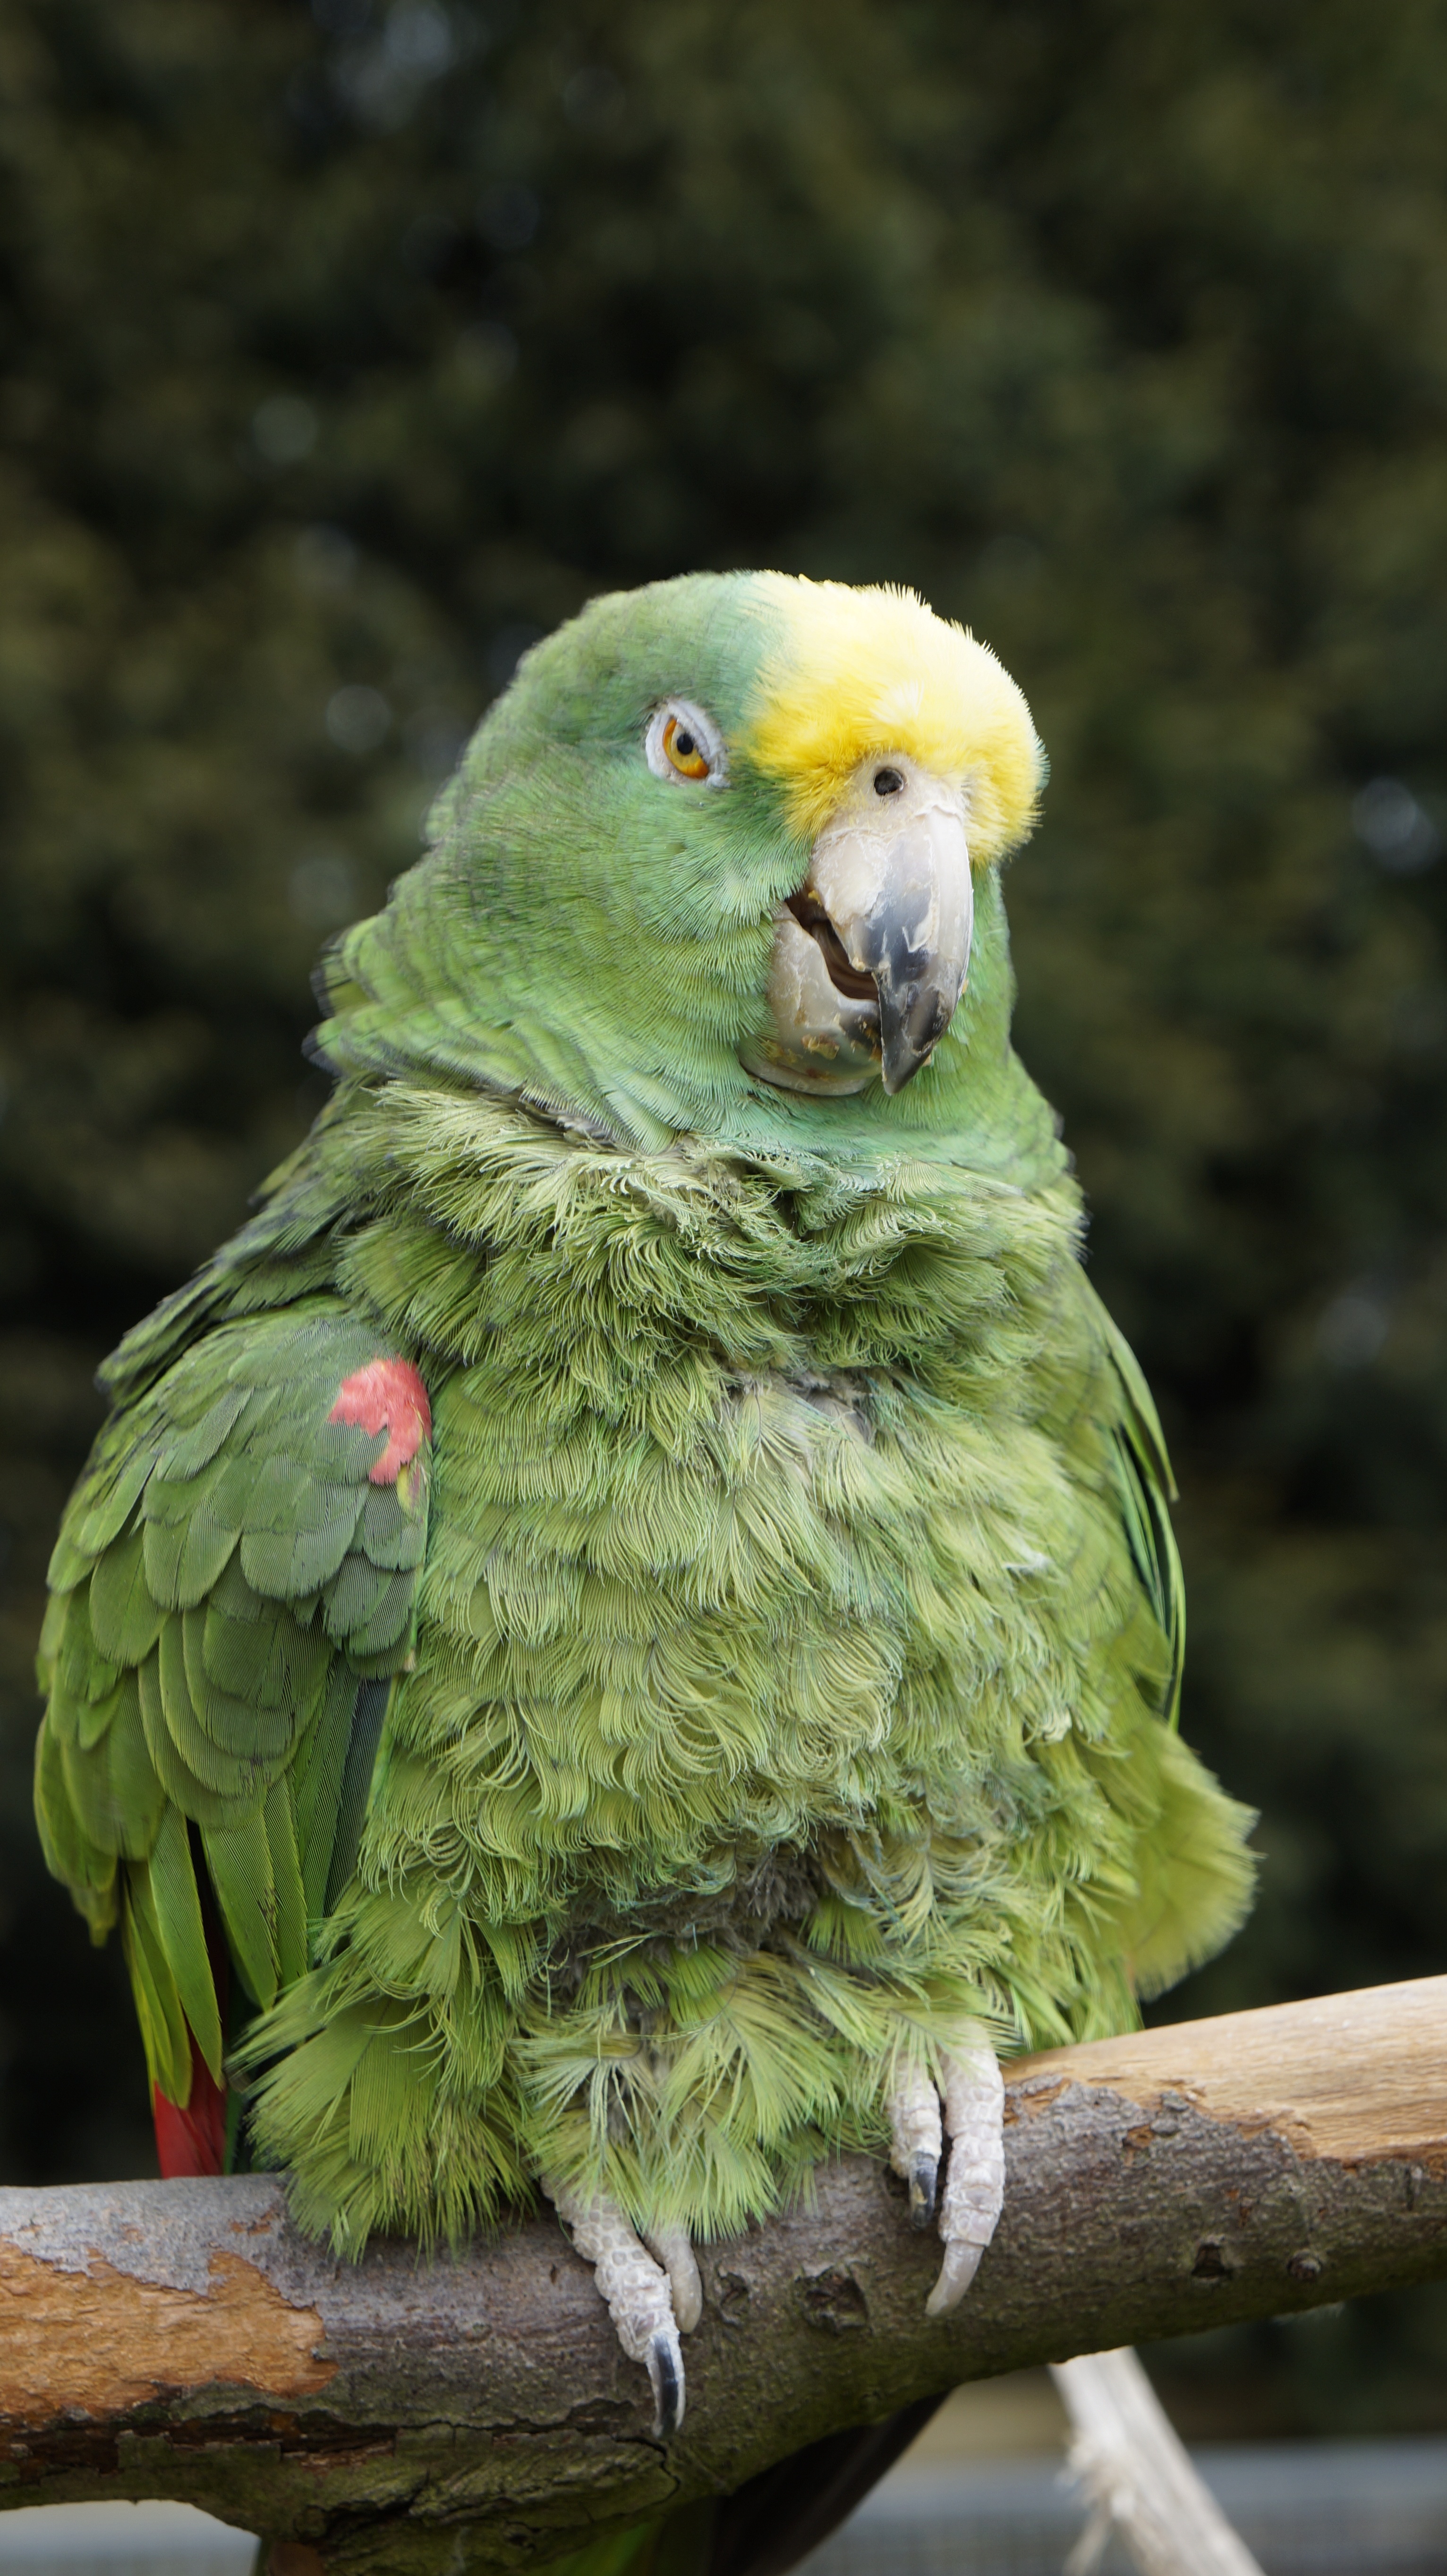
nature, bird, animal, wildlife, zoo, green, beak, fauna, macaw, vertebrate, parrot, parakeet, common pet parakeet